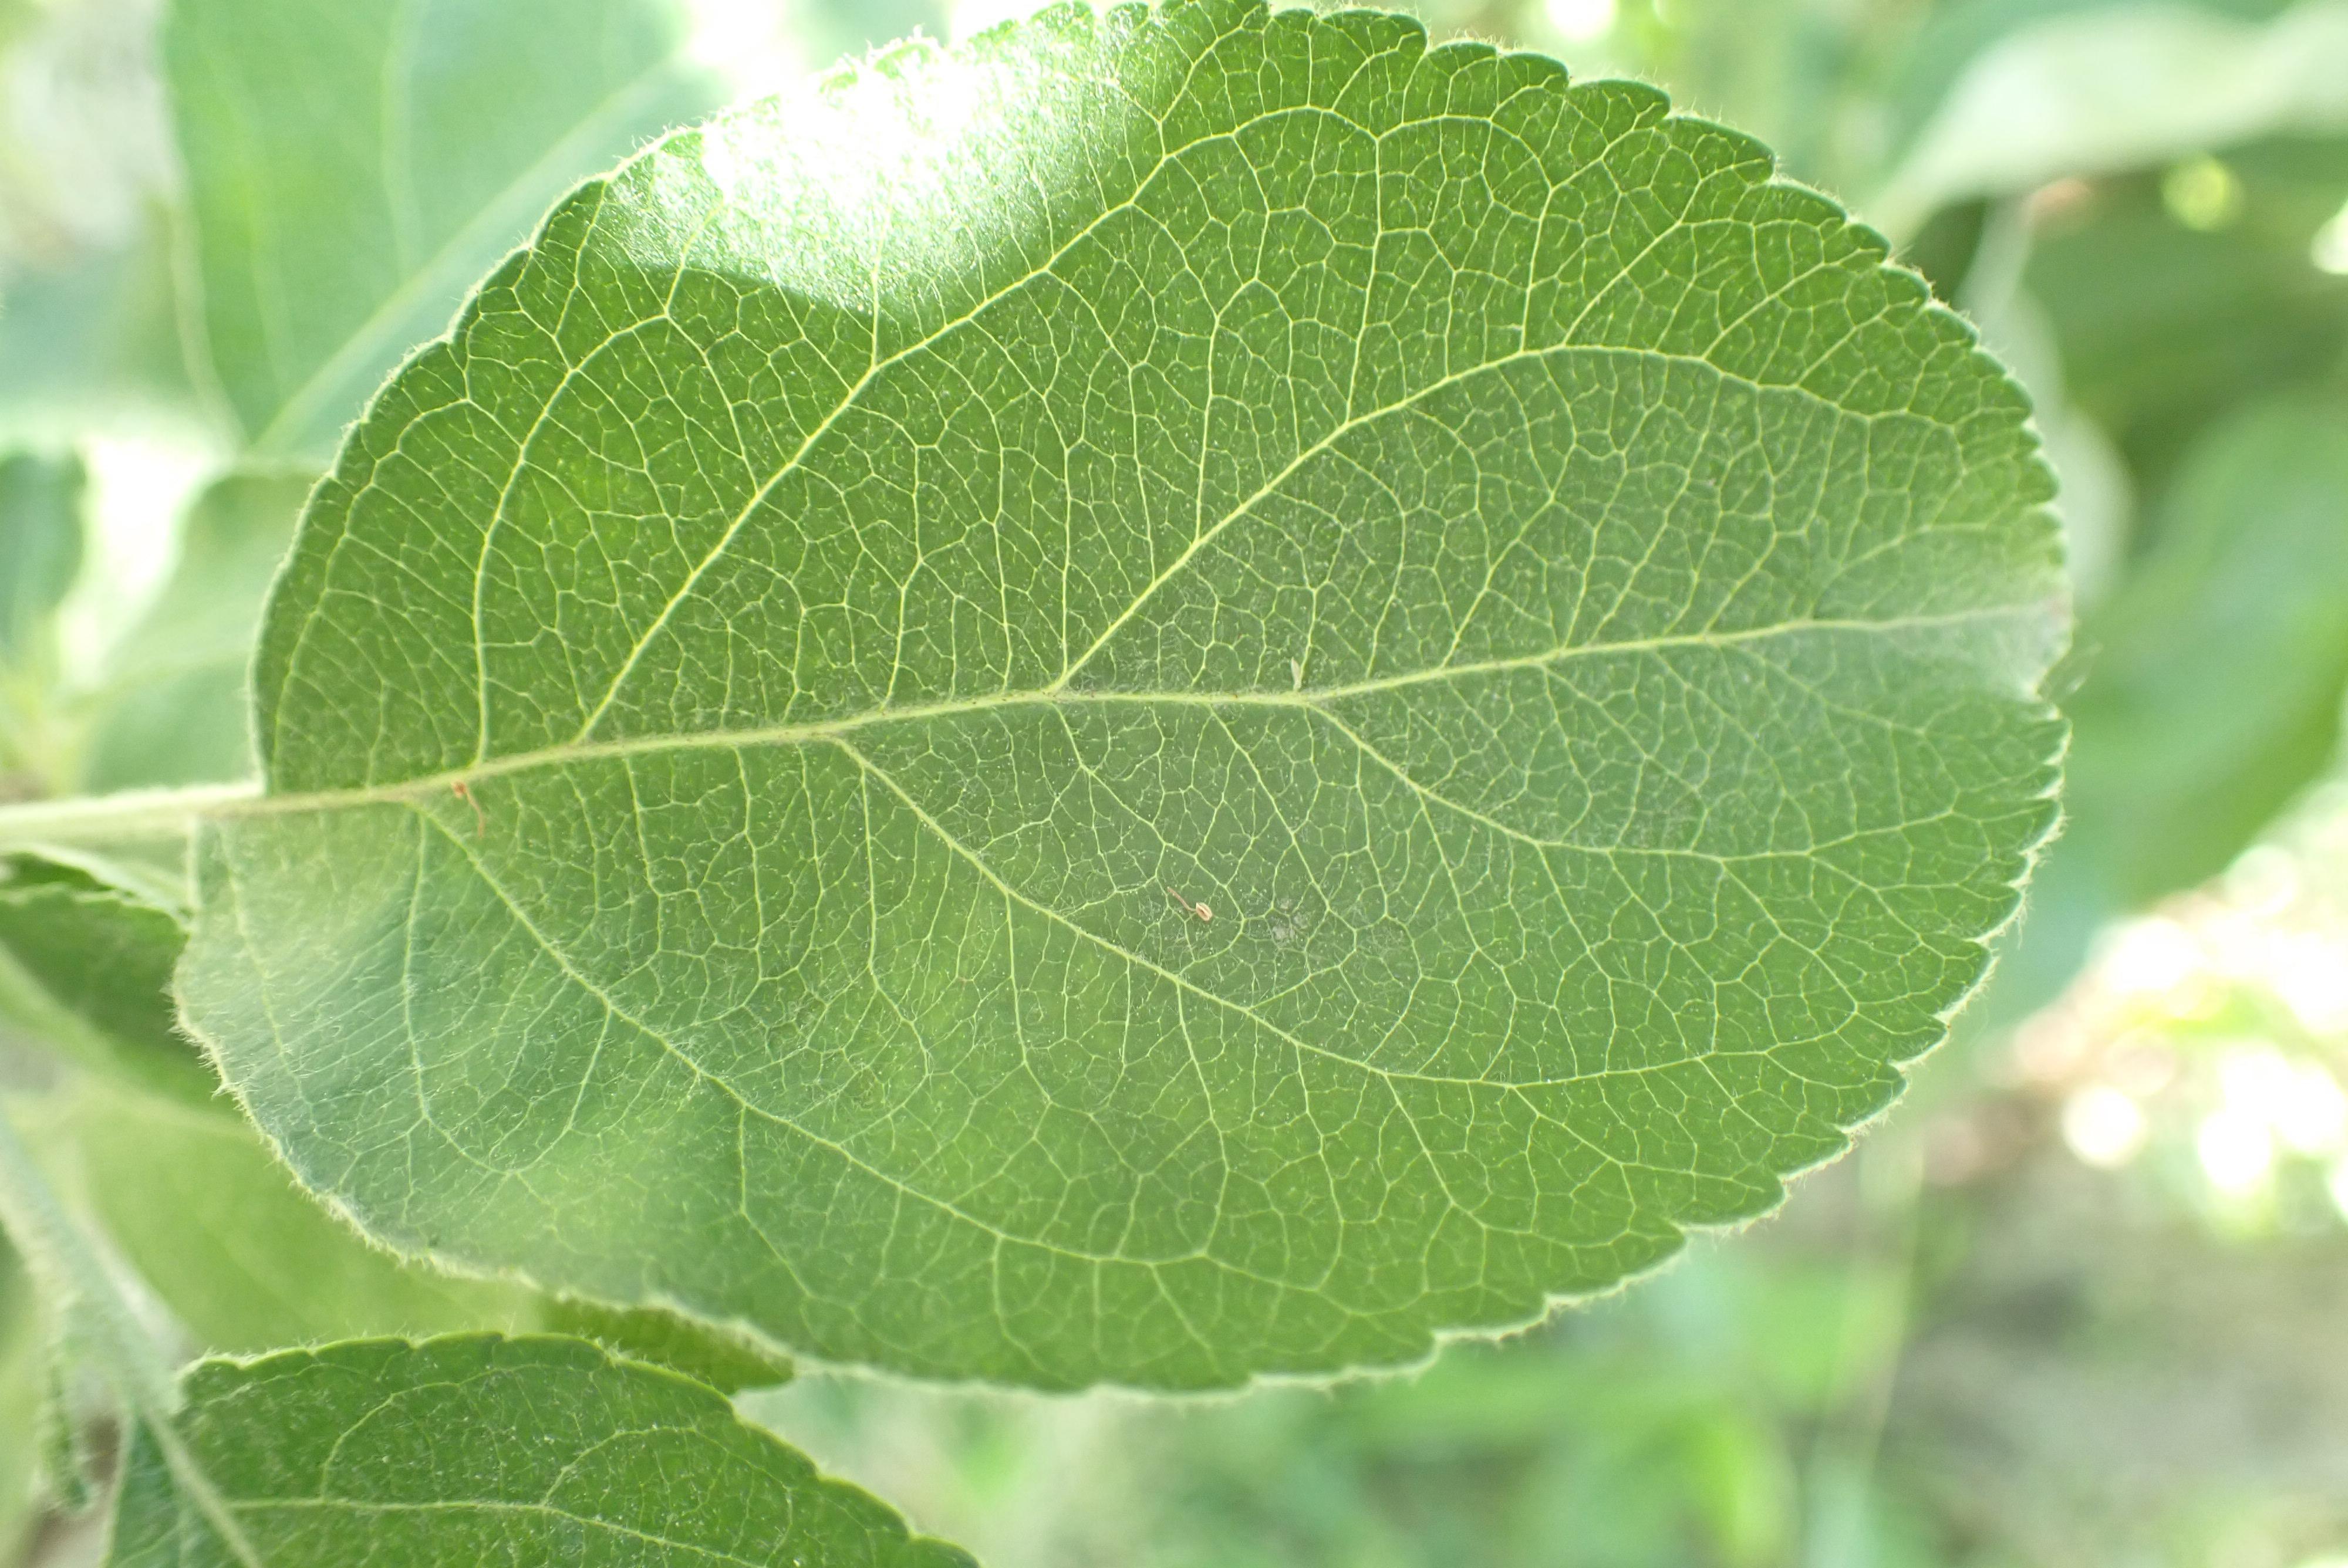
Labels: healthy